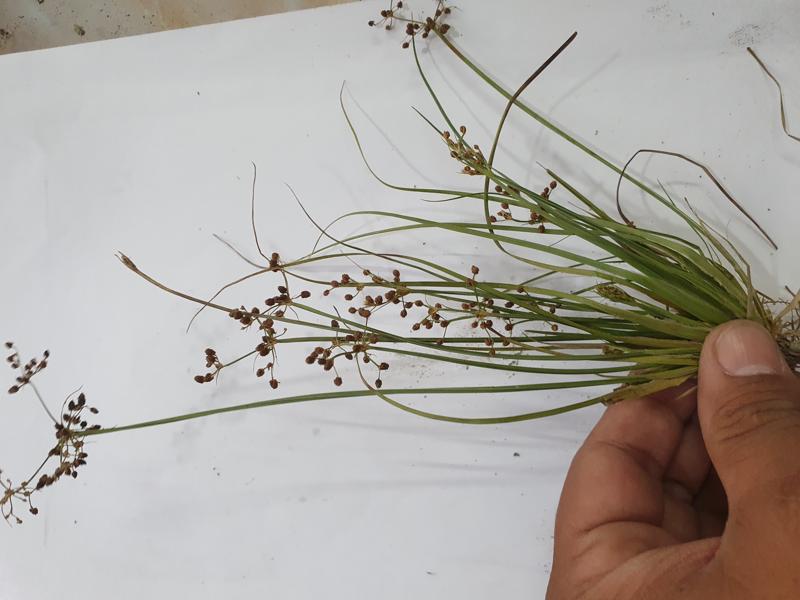
Weed species: Fimbristylis littoralis